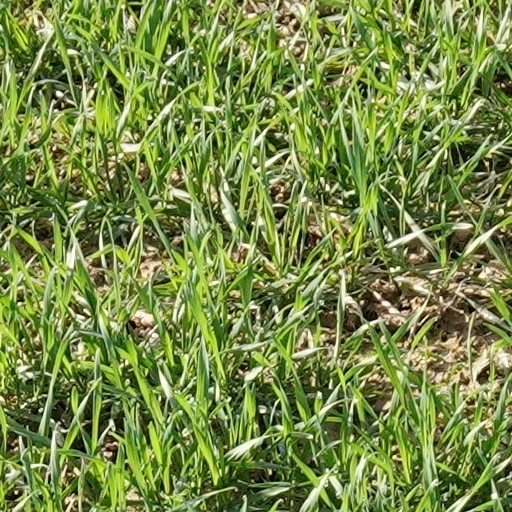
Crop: wheat